Lin-Manuel Miranda

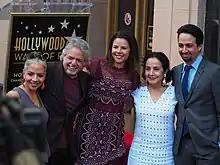
Miranda (right) with his family upon receiving a star on the Hollywood Walk of Fame in 2018. Nadal is in the center.

Miranda and his wife, Vanessa Nadal, attended high school together and married in 2010. Nadal is a graduate of Massachusetts Institute of Technology (MIT) and the Fordham University School of Law. She was a lawyer at the law firm Jones Day from 2010 to 2016. At the wedding reception, Miranda, along with the wedding party, performed the "Fiddler on the Roof" song "To Life". His wife is Dominican and Austrian, which gave him some German language familiarity when collaborating on the German translation of "Hamilton".